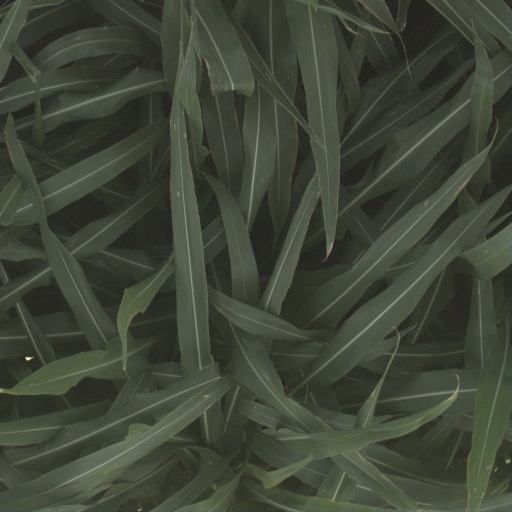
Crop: sorghum